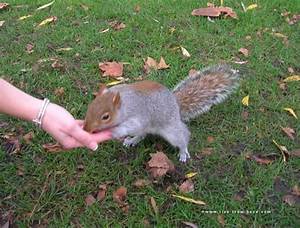
Label: scoiattolo